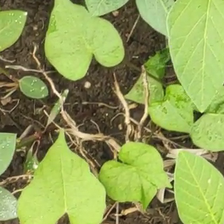
Weed species: Obscure_morning _glory(Ipomoea obscura)